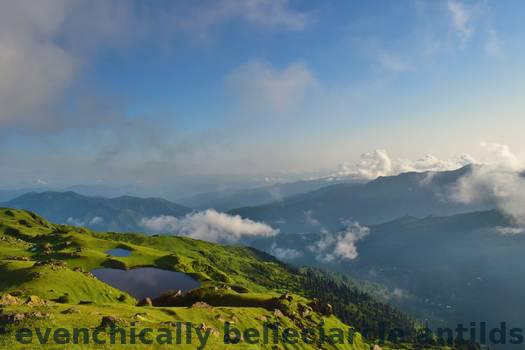
Label: Watermark